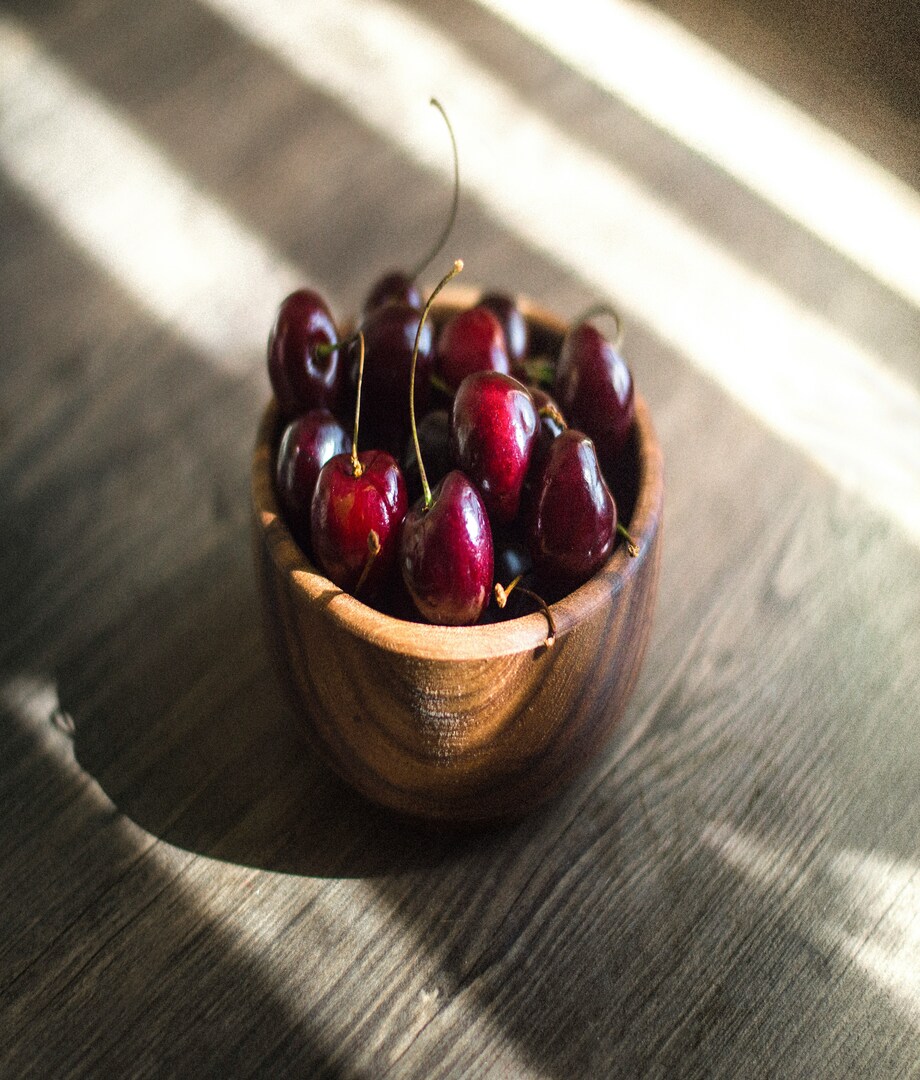
Label: cherry